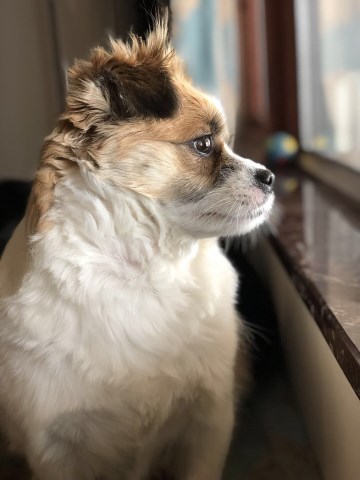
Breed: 806-n000129-papillon